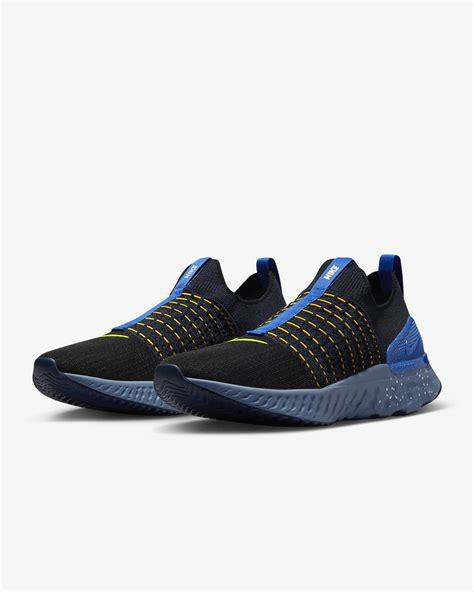
Brand: Nike
Model: React Phantom Run Flyknit 2